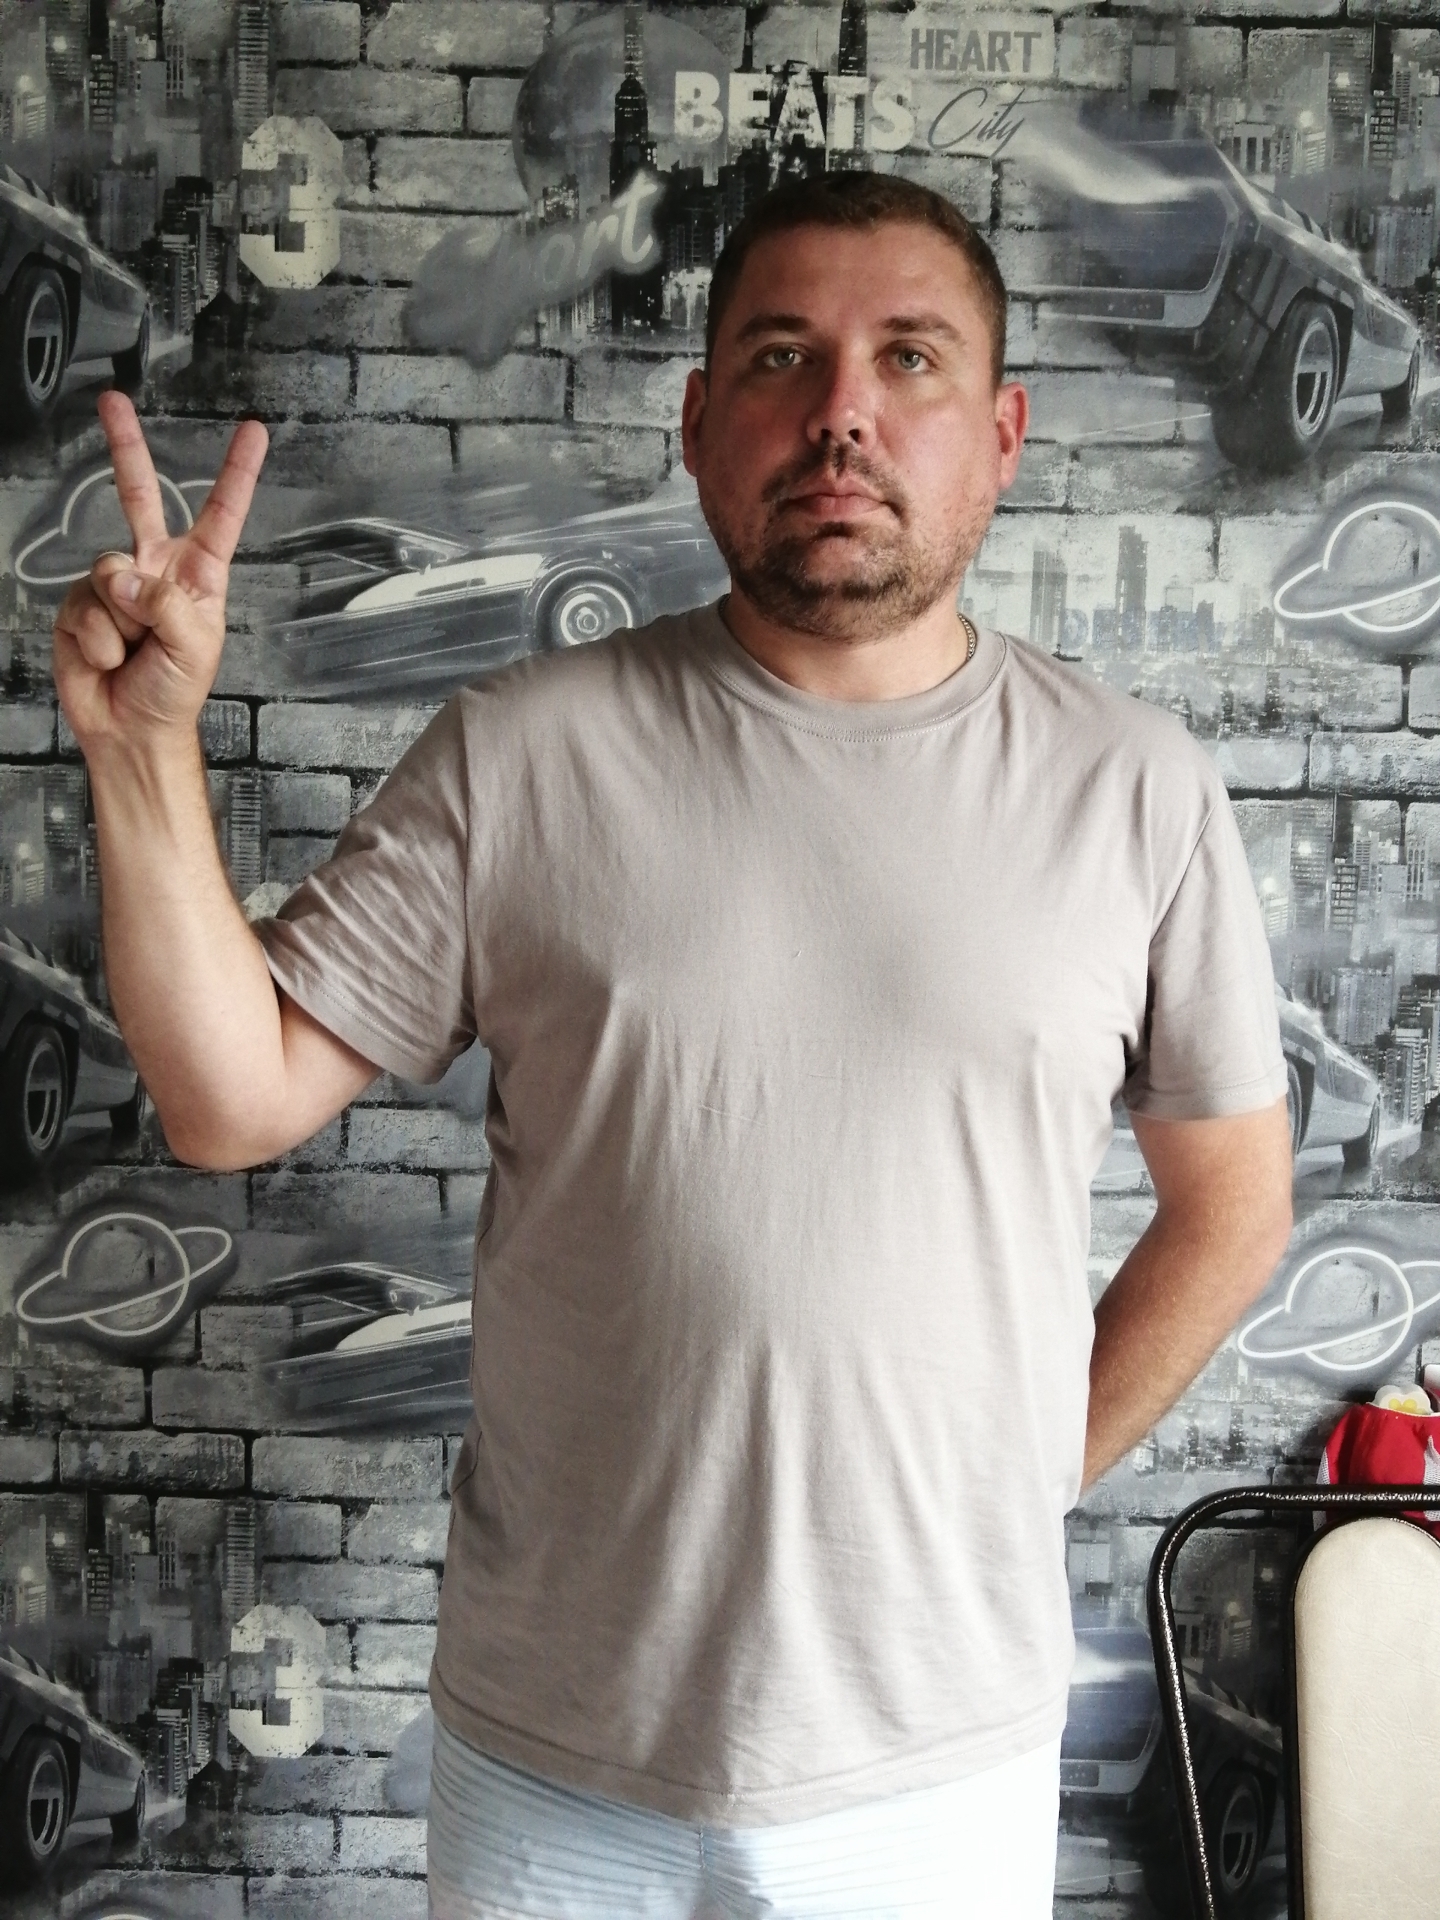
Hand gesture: peace